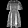
Label: Dress